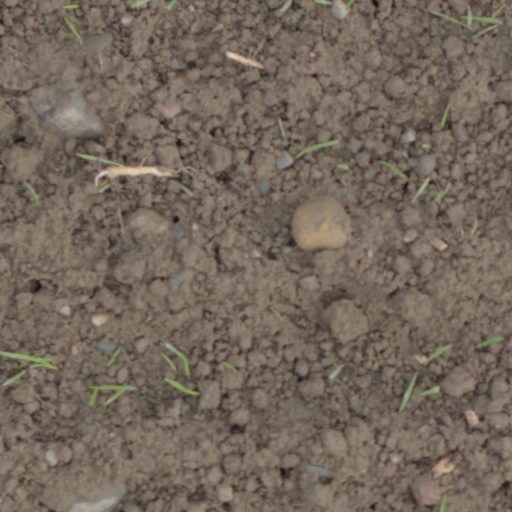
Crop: wheat